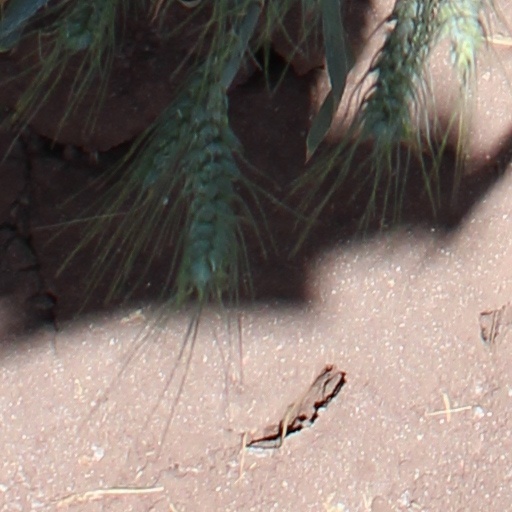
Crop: wheat